Gusau Dam

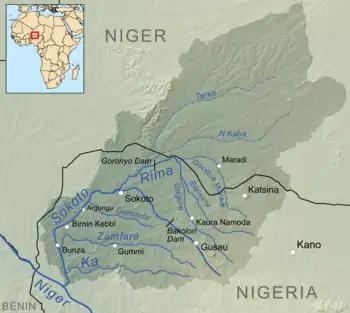
Sokoto river basin, Gusau to the southeast

The Gusau Dam holds a reservoir on the Sokoto River just upstream from Gusau, capital of Zamfara State in Nigeria. It supplies water to the city and neighboring communities. In 2006, the dam collapsed, killing 40 people and destroying 500 homes.